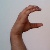
The image shows a hand gesture representing the letter 'C' in Indian Sign Language.